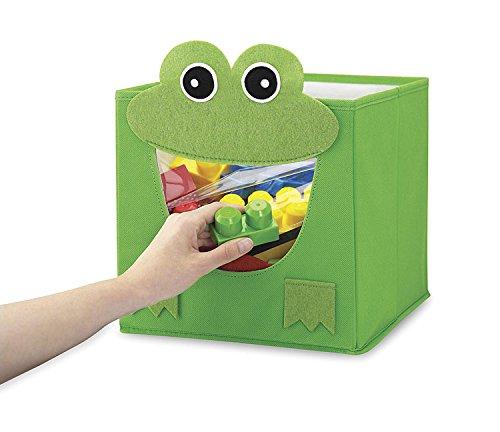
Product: Whitmor Frog Collapsible Cube
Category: Home & Kitchen | Kitchen & Dining | Storage & Organization | Travel & To-Go Food Containers | Lunch Boxes
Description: Collapsible and easy to store, the bottom of cube pulls upward and walls fold on top of each other into a very thin, flat profile for easy storage.
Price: $9.28
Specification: ProductDimensions:10x10x10inches|ItemWeight:14.4ounces|ShippingWeight:15.5ounces(Viewshippingratesandpolicies)|Manufacturer:Whitmor|ASIN:B00HHL78D2|DomesticShipping:ItemcanbeshippedwithinU.S.|InternationalShipping:ThisitemcanbeshippedtoselectcountriesoutsideoftheU.S.LearnMore|Itemmodelnumber:6256-4925-FROG